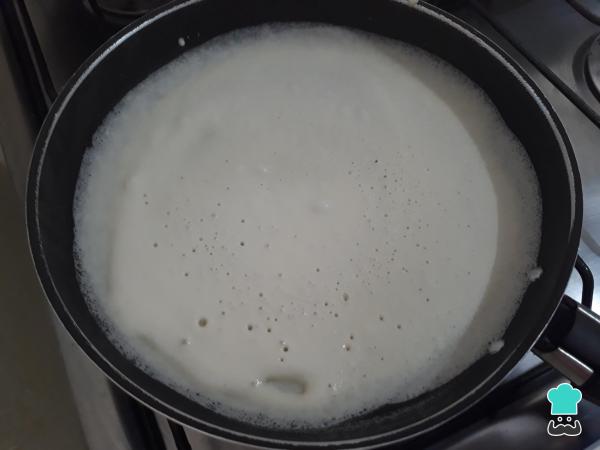
Unta una sartén con un poco de margarina y deja que se caliente. Una vez que esté caliente, añade una porción de la masa con ayuda de un cucharón en el centro de la sartén y menéala con un movimiento circular para extender el líquido bien por toda la superficie.